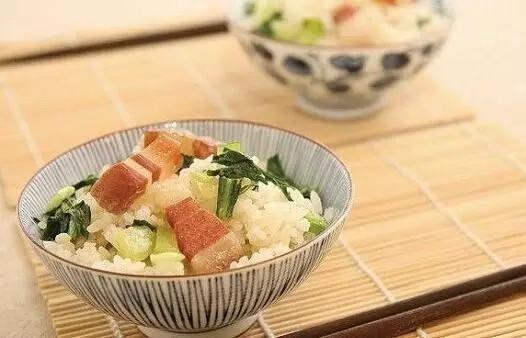
Label: trash